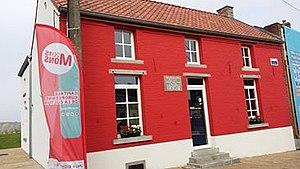
Maison
La maison de Vincent van Gogh à Wasmes, située au 221 rue Wilson à Wasmes, est une maison où vécut le peintre Vincent van Gogh. Elle a été transformée en musée.